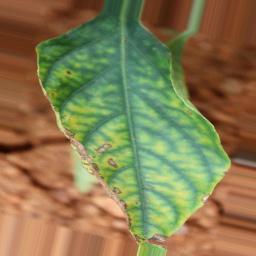
Label: nutritional